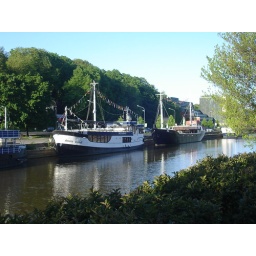
Restaurant ships by the river